Red Skelton

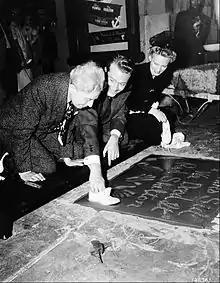
Skelton's imprint ceremony at Grauman's Chinese Theatre, June 18, 1942: His wife, Edna, is on his left. Skelton also imprinted "Junior's" shoes along with the message, "We Dood It!". Theater owner Sid Grauman is in foreground of photo.

Skelton's contract called for MGM's approval prior to his radio shows and other appearances. When he renegotiated his long-term contract with MGM, he wanted a clause that permitted him to remain working in radio and to be able to work on television, which was then largely experimental. At the time, the major work in the medium was centered in New York; Skelton had worked there for some time, and was able to determine that he would find success with his physical comedy through the medium. By 1947, Skelton's work interests were focused not on films, but on radio and television. His MGM contract was rigid enough to require the studio's written consent for his weekly radio shows, as well as any benefit or similar appearances he made; radio offered fewer restrictions, more creative control, and a higher salary. Skelton asked for a release from MGM after learning he could not raise the $750,000 needed to buy out the remainder of his contract. He also voiced frustration with the film scripts he was offered while on the set of "The Fuller Brush Man", saying, "Movies are not my field. Radio and television are." He did not receive the desired television clause nor a release from his MGM contract. In 1948, columnist Sheilah Graham printed that Skelton's wishes were to make only one film a year, spending the rest of the time traveling the U.S. with his radio show.